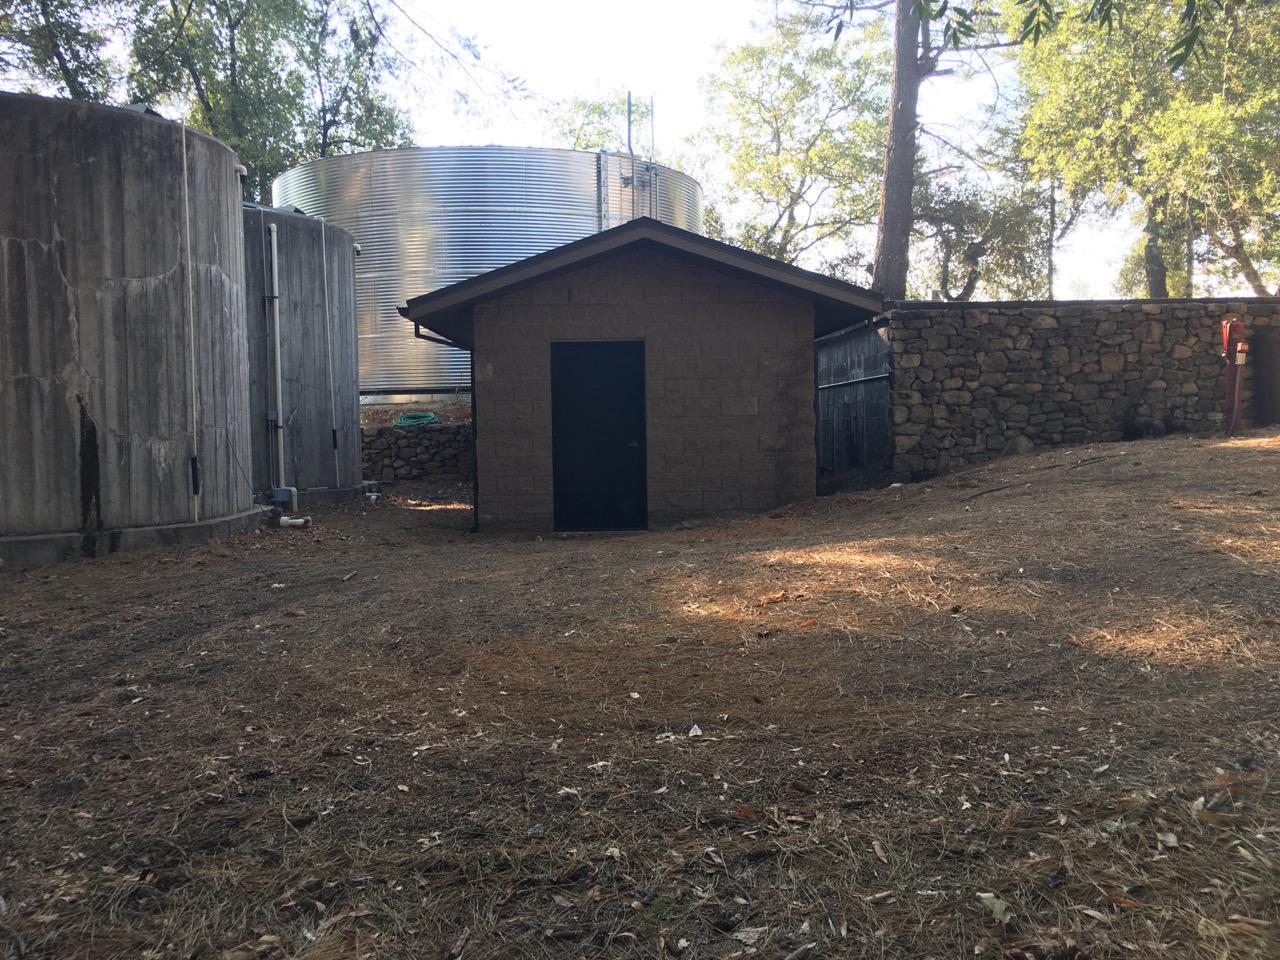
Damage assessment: no_damage